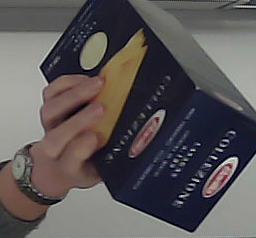
Product: barilla_lasagne